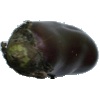
Label: Eggplant 1